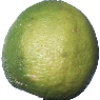
Label: limes